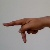
The image shows a hand gesture representing the letter 'P' in Indian Sign Language.